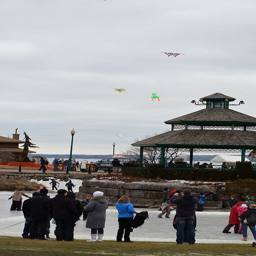
People standing on the side of the street .
A group of people watching kites being flown in a park.
A group of people and children watching other people fly kites.
People in a waterfront park watching flying kites
Tourists stand in awe viewing a show of hang gliding.